Yuriy Vakulko

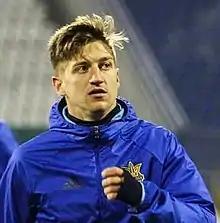
Vakulko in 2016

Yuriy Mykolayovych Vakulko (born 10 November 1997) is a Ukrainian professional footballer who plays as a midfielder for Ordabasy in the Kazakhstan Premier League.